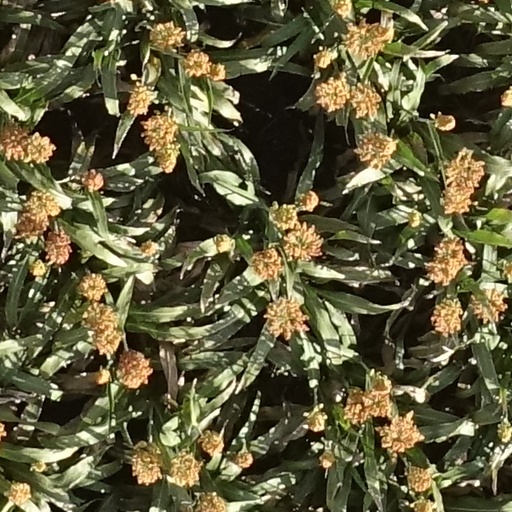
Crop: sorghum